John Laurens

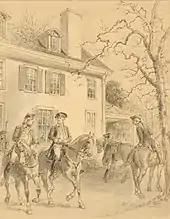
Headquarters at Emlen House in late 1777

Two days after the Battle of Germantown, on October 6, 1777, he was given his official appointment as one of General Washington's aides-de-camp, and was commissioned with the rank of lieutenant colonel. From November 2 to December 11, 1777, Washington and several aides, including Laurens, were quartered at the Emlen House, north of Philadelphia in Camp Hill, which served as Washington's headquarters through the Battle of White Marsh.